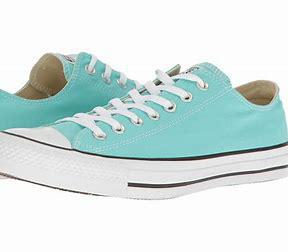
Brand: Converse
Model: All Star Ox